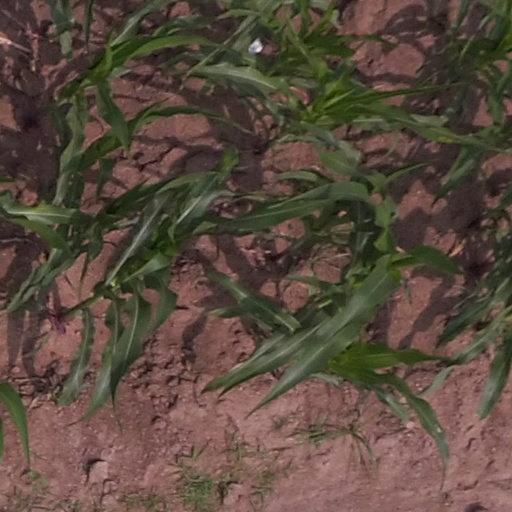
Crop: maize; corn